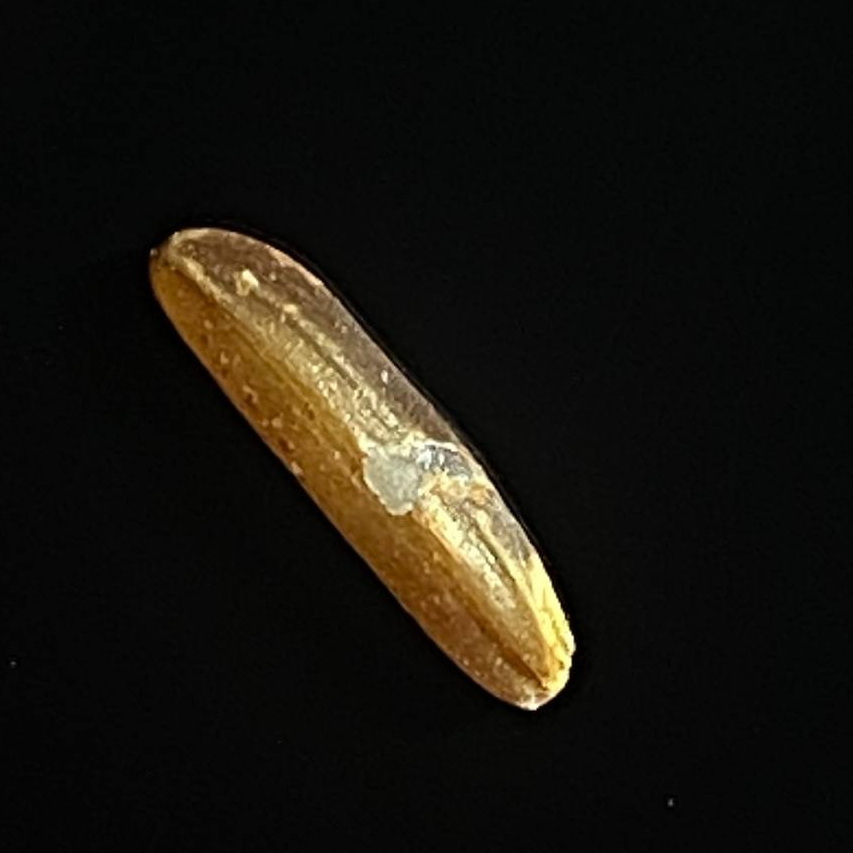
Rice variety: Red_Cargo